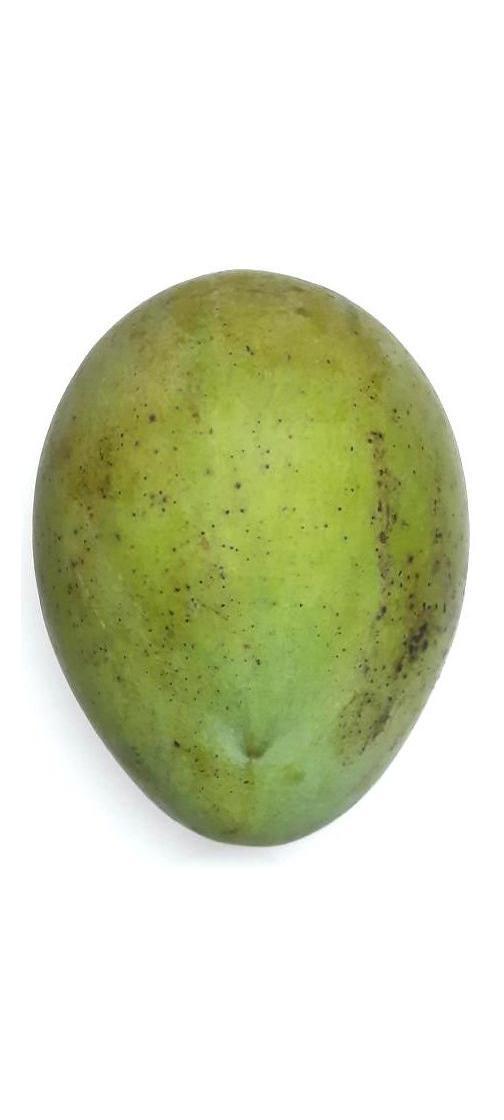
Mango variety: Harivanga